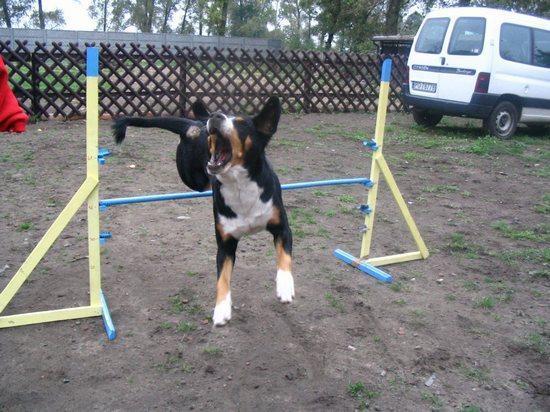
EntleBucher